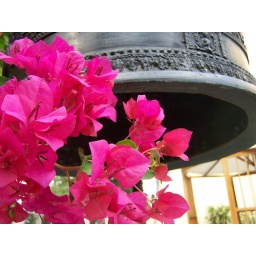
On the mountain temple in Bangkok, the flowers and buddhist bells were clamouring for attention.